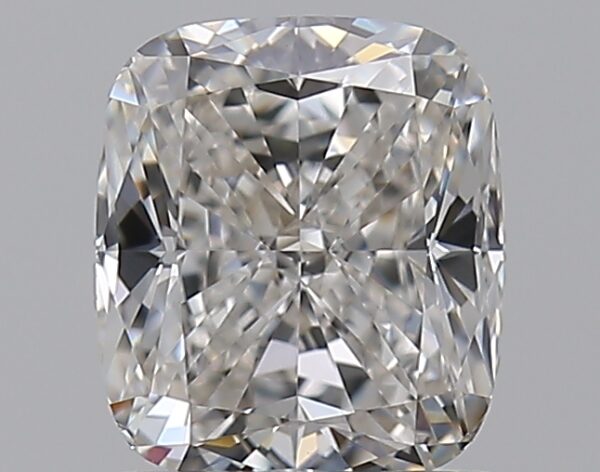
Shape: cushion
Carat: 1.02
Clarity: VS1
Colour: G
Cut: EX
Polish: EX
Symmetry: VG
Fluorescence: N
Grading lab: GIA
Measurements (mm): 6.14 x 5.33 x 3.62